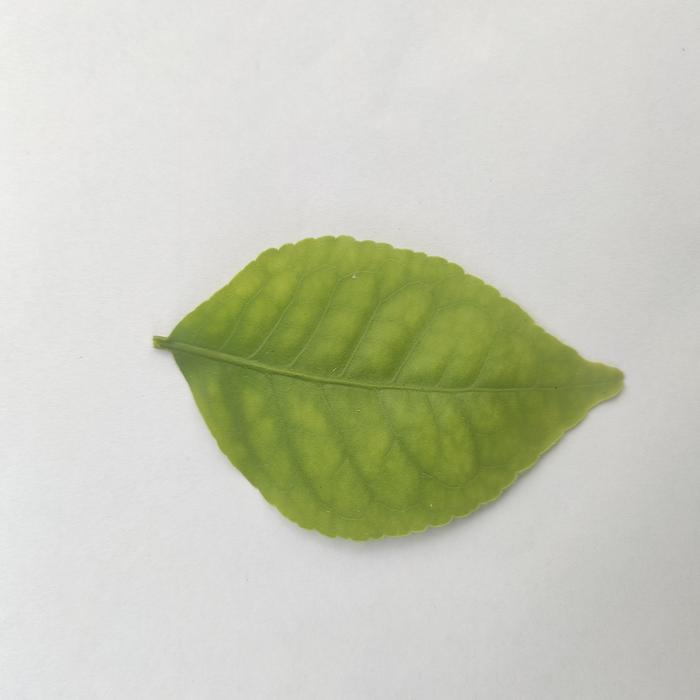
Crop: Aegle Marmelos
Leaf condition: Cercospora_Leaf